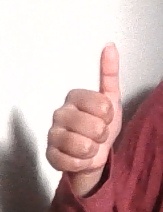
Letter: aleff